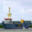
Label: ship